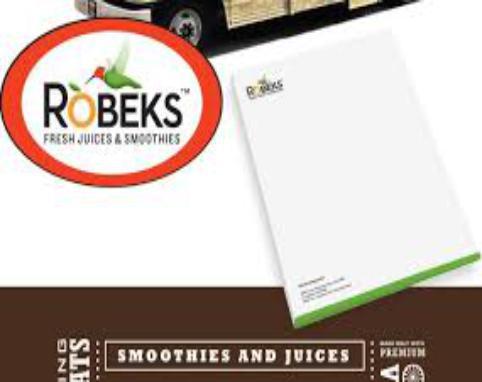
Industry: Food